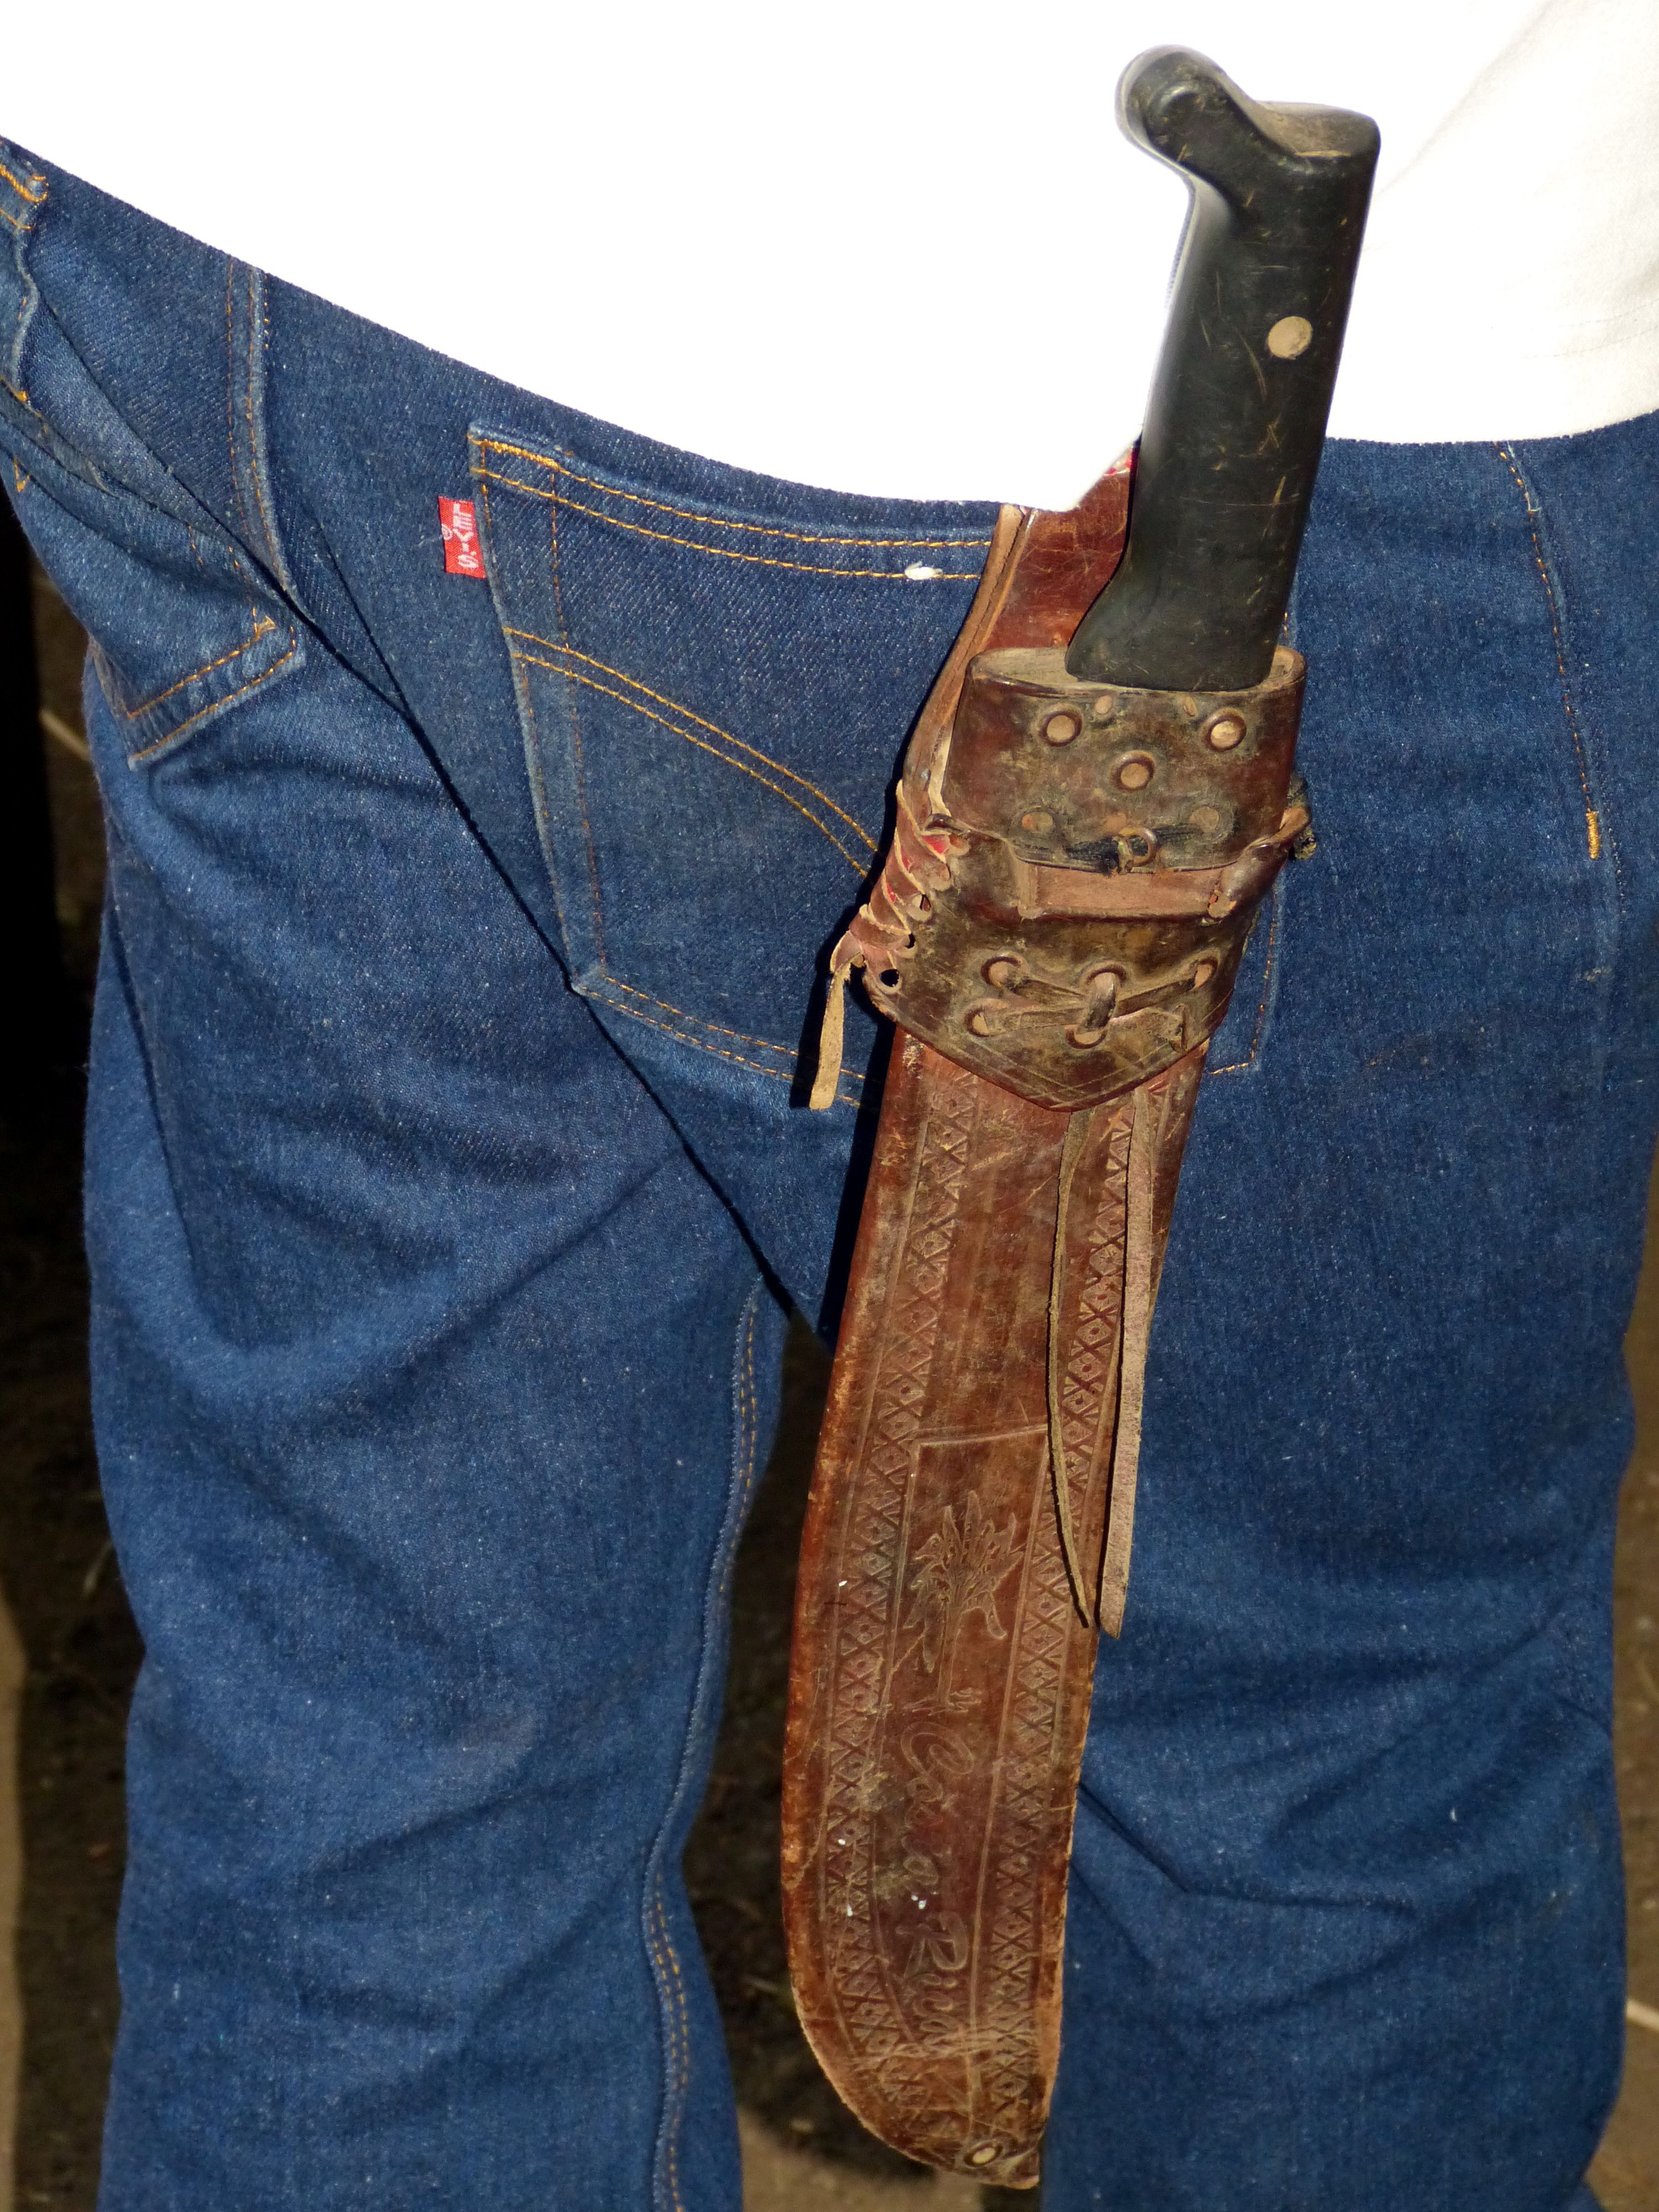
pattern, jeans, craft, clothing, arm, weapon, knife, denim, farmer, pants, textile, bauer, pocket, costa rica, vagina, dagger, blue jeans